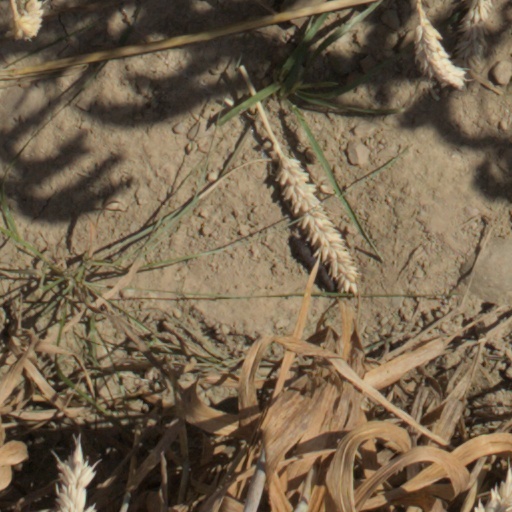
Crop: wheat